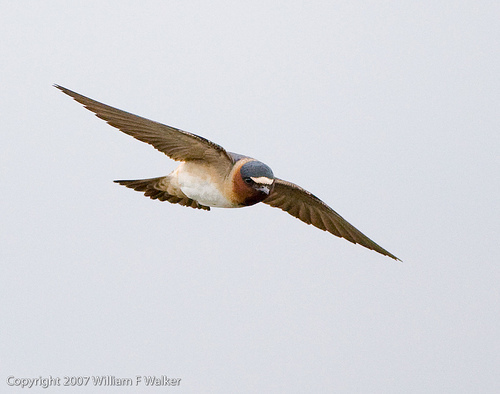
the long wings are brown, the superciliary is white, and the cheekspot is brown.
this is a brown and white bird with a black crown
this bird has a black crown contrasted with a whitish patch above its stout bill, and has a reddish brown throat, a ligther brown neck, dark wings and tail, and a white belly.
a strong and solid looking bird with big wings and black and white crown
this bird has a white belly, brown breast, and black crown.
this bird has a large wingspan, a long tube-like body, and a wide fanned out tail.
a large bird with a very large wingspan, and a black head.
this bird has a black head with a yellow crown-shaped forehead, a white breast, and orang wings.
this bird has a black crown with brown throat and white belly.
this bird has beige eyebrows with a black crown and white belly.
Species: Cliff Swallow